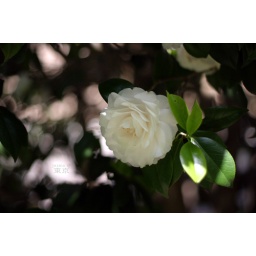
When I leave home I allways walk by this huge bush/tree with these white flowers.